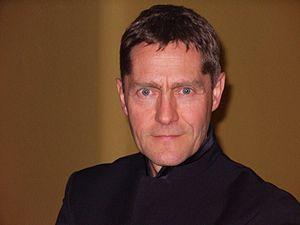
Udo Schenk, né le 11 avril 1953 à Wittenberge, est un acteur allemand.